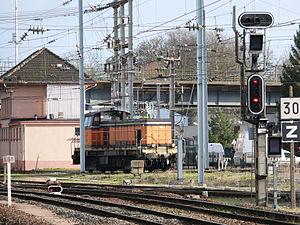
Signal 244 de Thionville
L'accident ferroviaire de Zoufftgen s'est produit le 11 octobre 2006, à 11 h 44 à Zoufftgen en Moselle, à 36 mètres de la frontière entre le Luxembourg et la France, au point kilométrique 203,720 de la ligne Metz - Zoufftgen. Il s'agit d'une collision frontale entre deux trains qui a fait six morts et deux blessés graves.